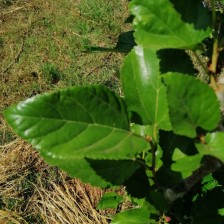
Variety: Buriram60